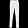
Label: Trouser